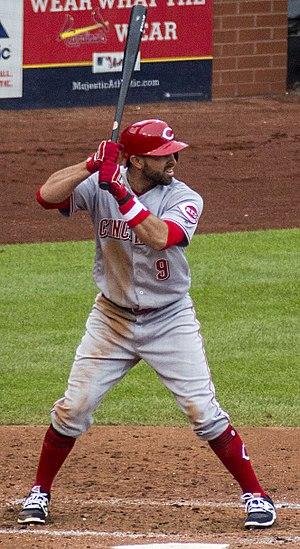
José Francisco Peraza Polo est un joueur de deuxième but et d'arrêt-court des Red Sox de Boston de la Ligue majeure de baseball.